Acrophobia

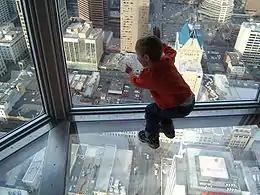
above the streets of Calgary

Traditionally, acrophobia has been attributed, like other phobias, to conditioning or a traumatic experience. Recent studies have cast doubt on this explanation. Individuals with acrophobia are found to be lacking in traumatic experiences. Nevertheless, this may be due to the failure to recall the experiences, as memory fades as time passes. To address the problems of self report and memory, a large cohort study with 1000 participants was conducted from birth; the results showed that participants with less fear of heights had more injuries because of falling. Psychologists Richie Poulton, Simon Davies, Ross G. Menzies, John D. Langley, and Phil A. Silva sampled subjects from the Dunedin Multidisciplinary Health and Development Study who had been injured in a fall between the ages of 5 and 9, compared them to children who had no similar injury, and found that at age 18, acrophobia was present in only 2 percent of the subjects who had an injurious fall but was present among 7 percent of subjects who had no injurious fall (with the same sample finding that typical basophobia was 7 times less common in subjects at age 18 who had injurious falls as children than subjects that did not).